Pete Carroll

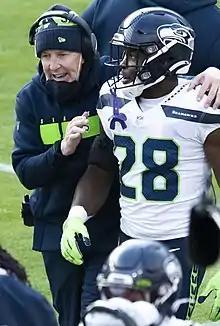
Pete Carroll with Ugo Amadi during a game in 2020

On February 2, 2014, Carroll led the Seattle Seahawks to their first Super Bowl win in franchise history after defeating the Denver Broncos, 43–8, in Super Bowl XLVIII. Carroll joined Barry Switzer and Jimmy Johnson as the only coaches to win both an NCAA championship and a Super Bowl. At age 62, Carroll was then the third-oldest coach to win a Super Bowl. Tom Coughlin was 65 when the New York Giants won Super Bowl XLVI and Dick Vermeil was 63 when the St. Louis Rams won Super Bowl XXXIV.